Seymour, Indiana

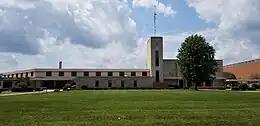
Seymour High School

Seymour Community Schools operates Seymour High School and eight other elementary and secondary schools in the city. The current system-wide school enrollment exceed 5,000 students. The local schools employ 650 people and are managed by a public board consisting of seven members of the community. The current board President is Art Juergens, a retired social studies teacher and coach. Three hundred forty-two students graduated in the class of 2023.